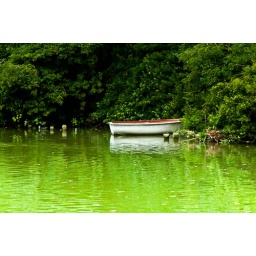
A boat floating in the water abandoned.